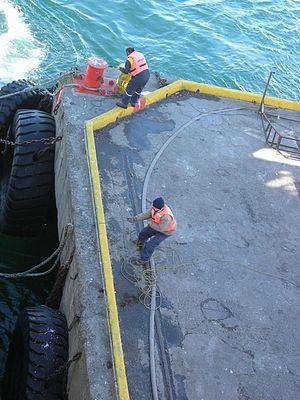
Lamanage est un terme du vocabulaire maritime et désigne des opérations d'assistance à l'amarrage, au largage des navires lors de leur arrivée, départ ou également de leur mouvement à l'intérieur des ports. L'équipage des navires étant limité et occupé, il a fallu créer un service à terre. Les lamaneurs sont des marins spécialisés.